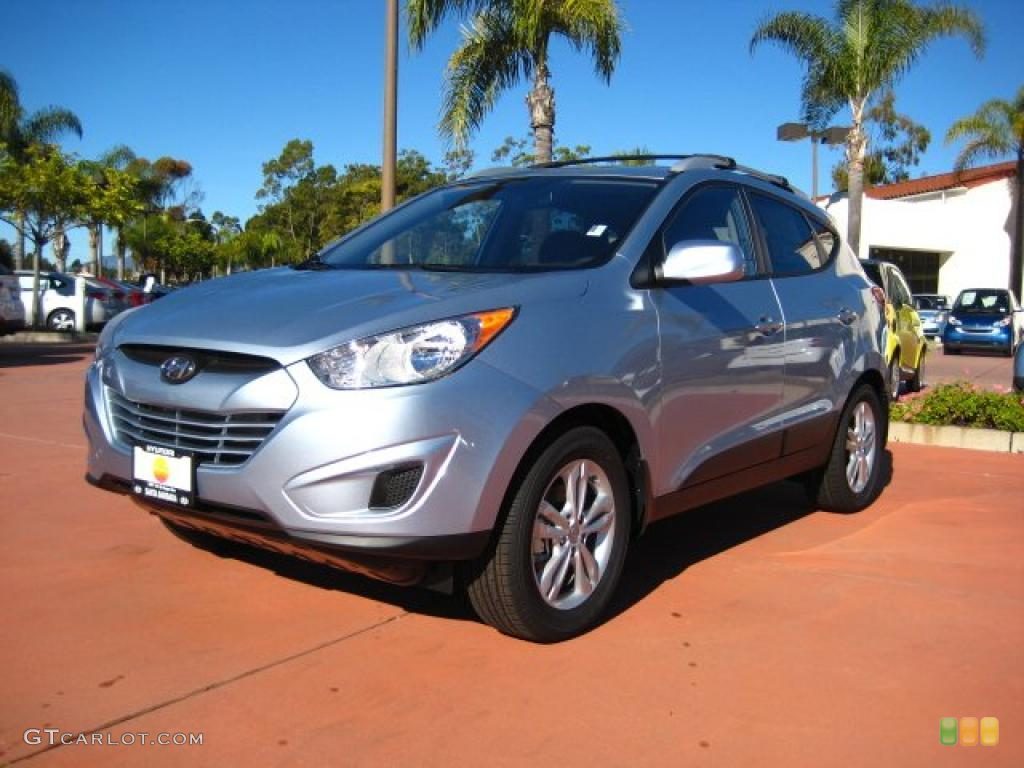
Aucun dommage détecté.
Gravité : aucun